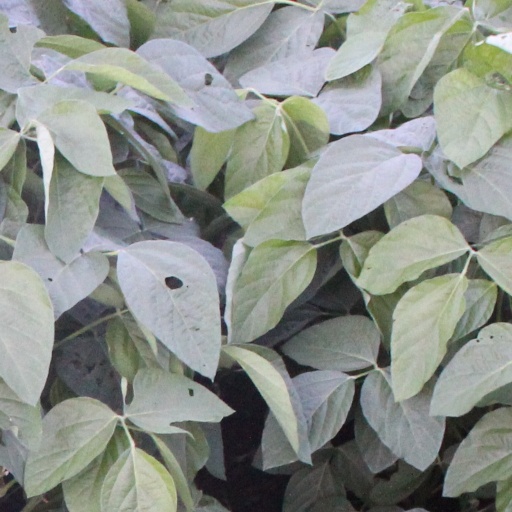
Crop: soybean